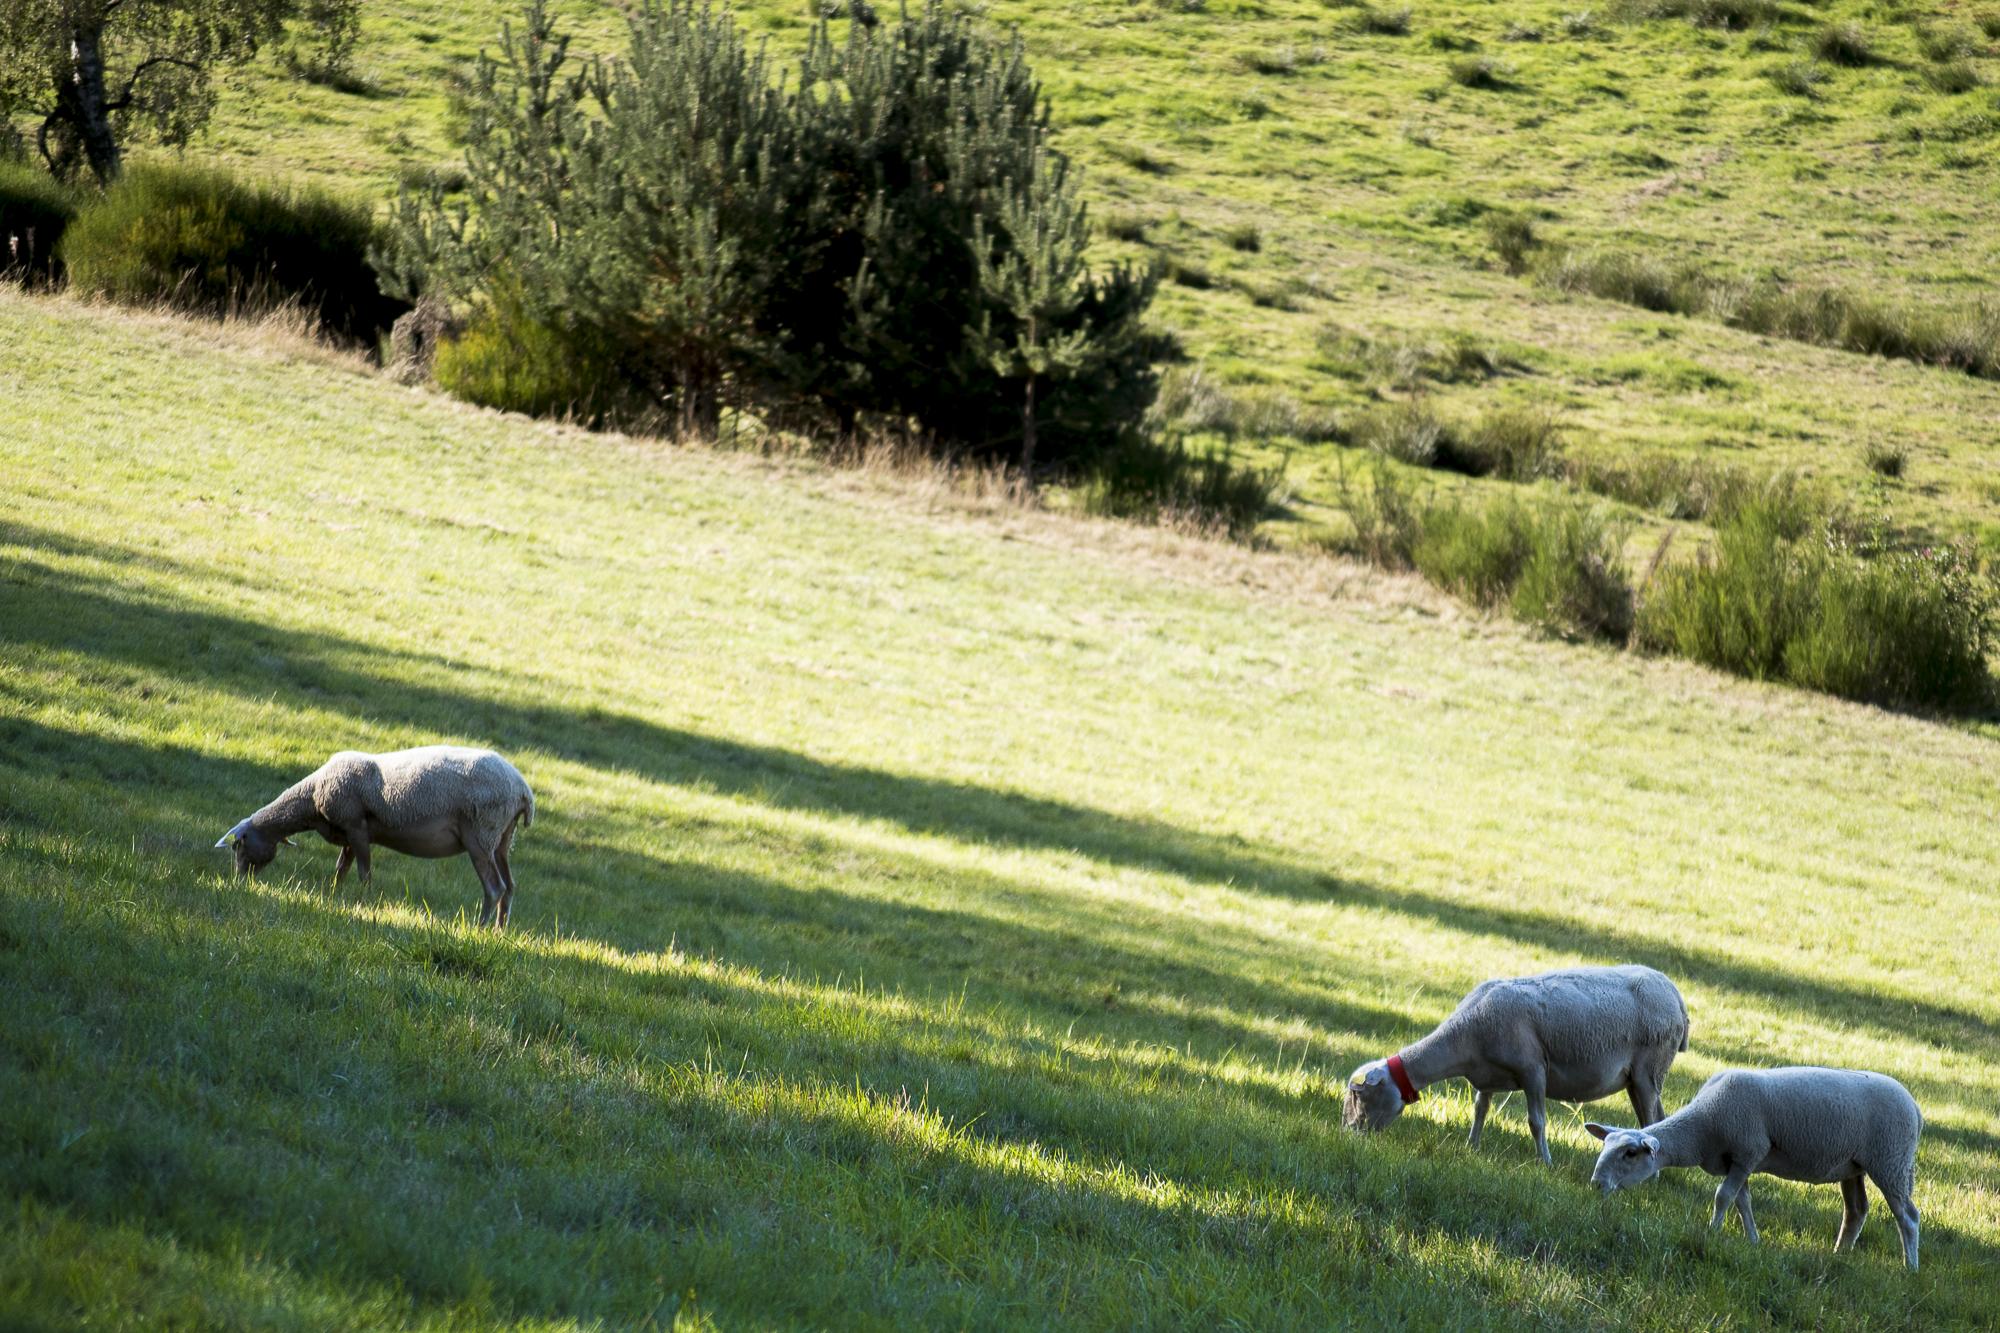
nature, grass, field, farm, lawn, meadow, prairie, europe, herd, pasture, grazing, sheep, nikon, agriculture, grassland, sheeps, nikkor, d750, curuyann, mouton, rural area, herding